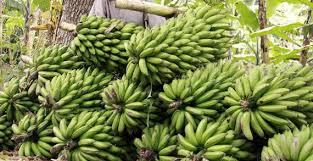
Ndizi au vile ambavyo imejulikana nchini matoke. Ndizi hizi zinaonekana kua zimetoka shambani. Ndizi hizi pia zinaonekana kuwa zenye afya njema kumaaniasha mkulima alitia maanani katika ukulima.